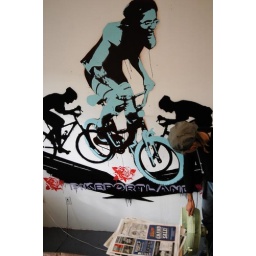
Tiago created an magnificent wall painting from layered stencils in my office today!